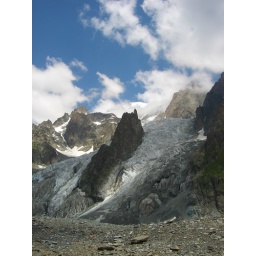
Savage hill - Mont Blanc in the clouds